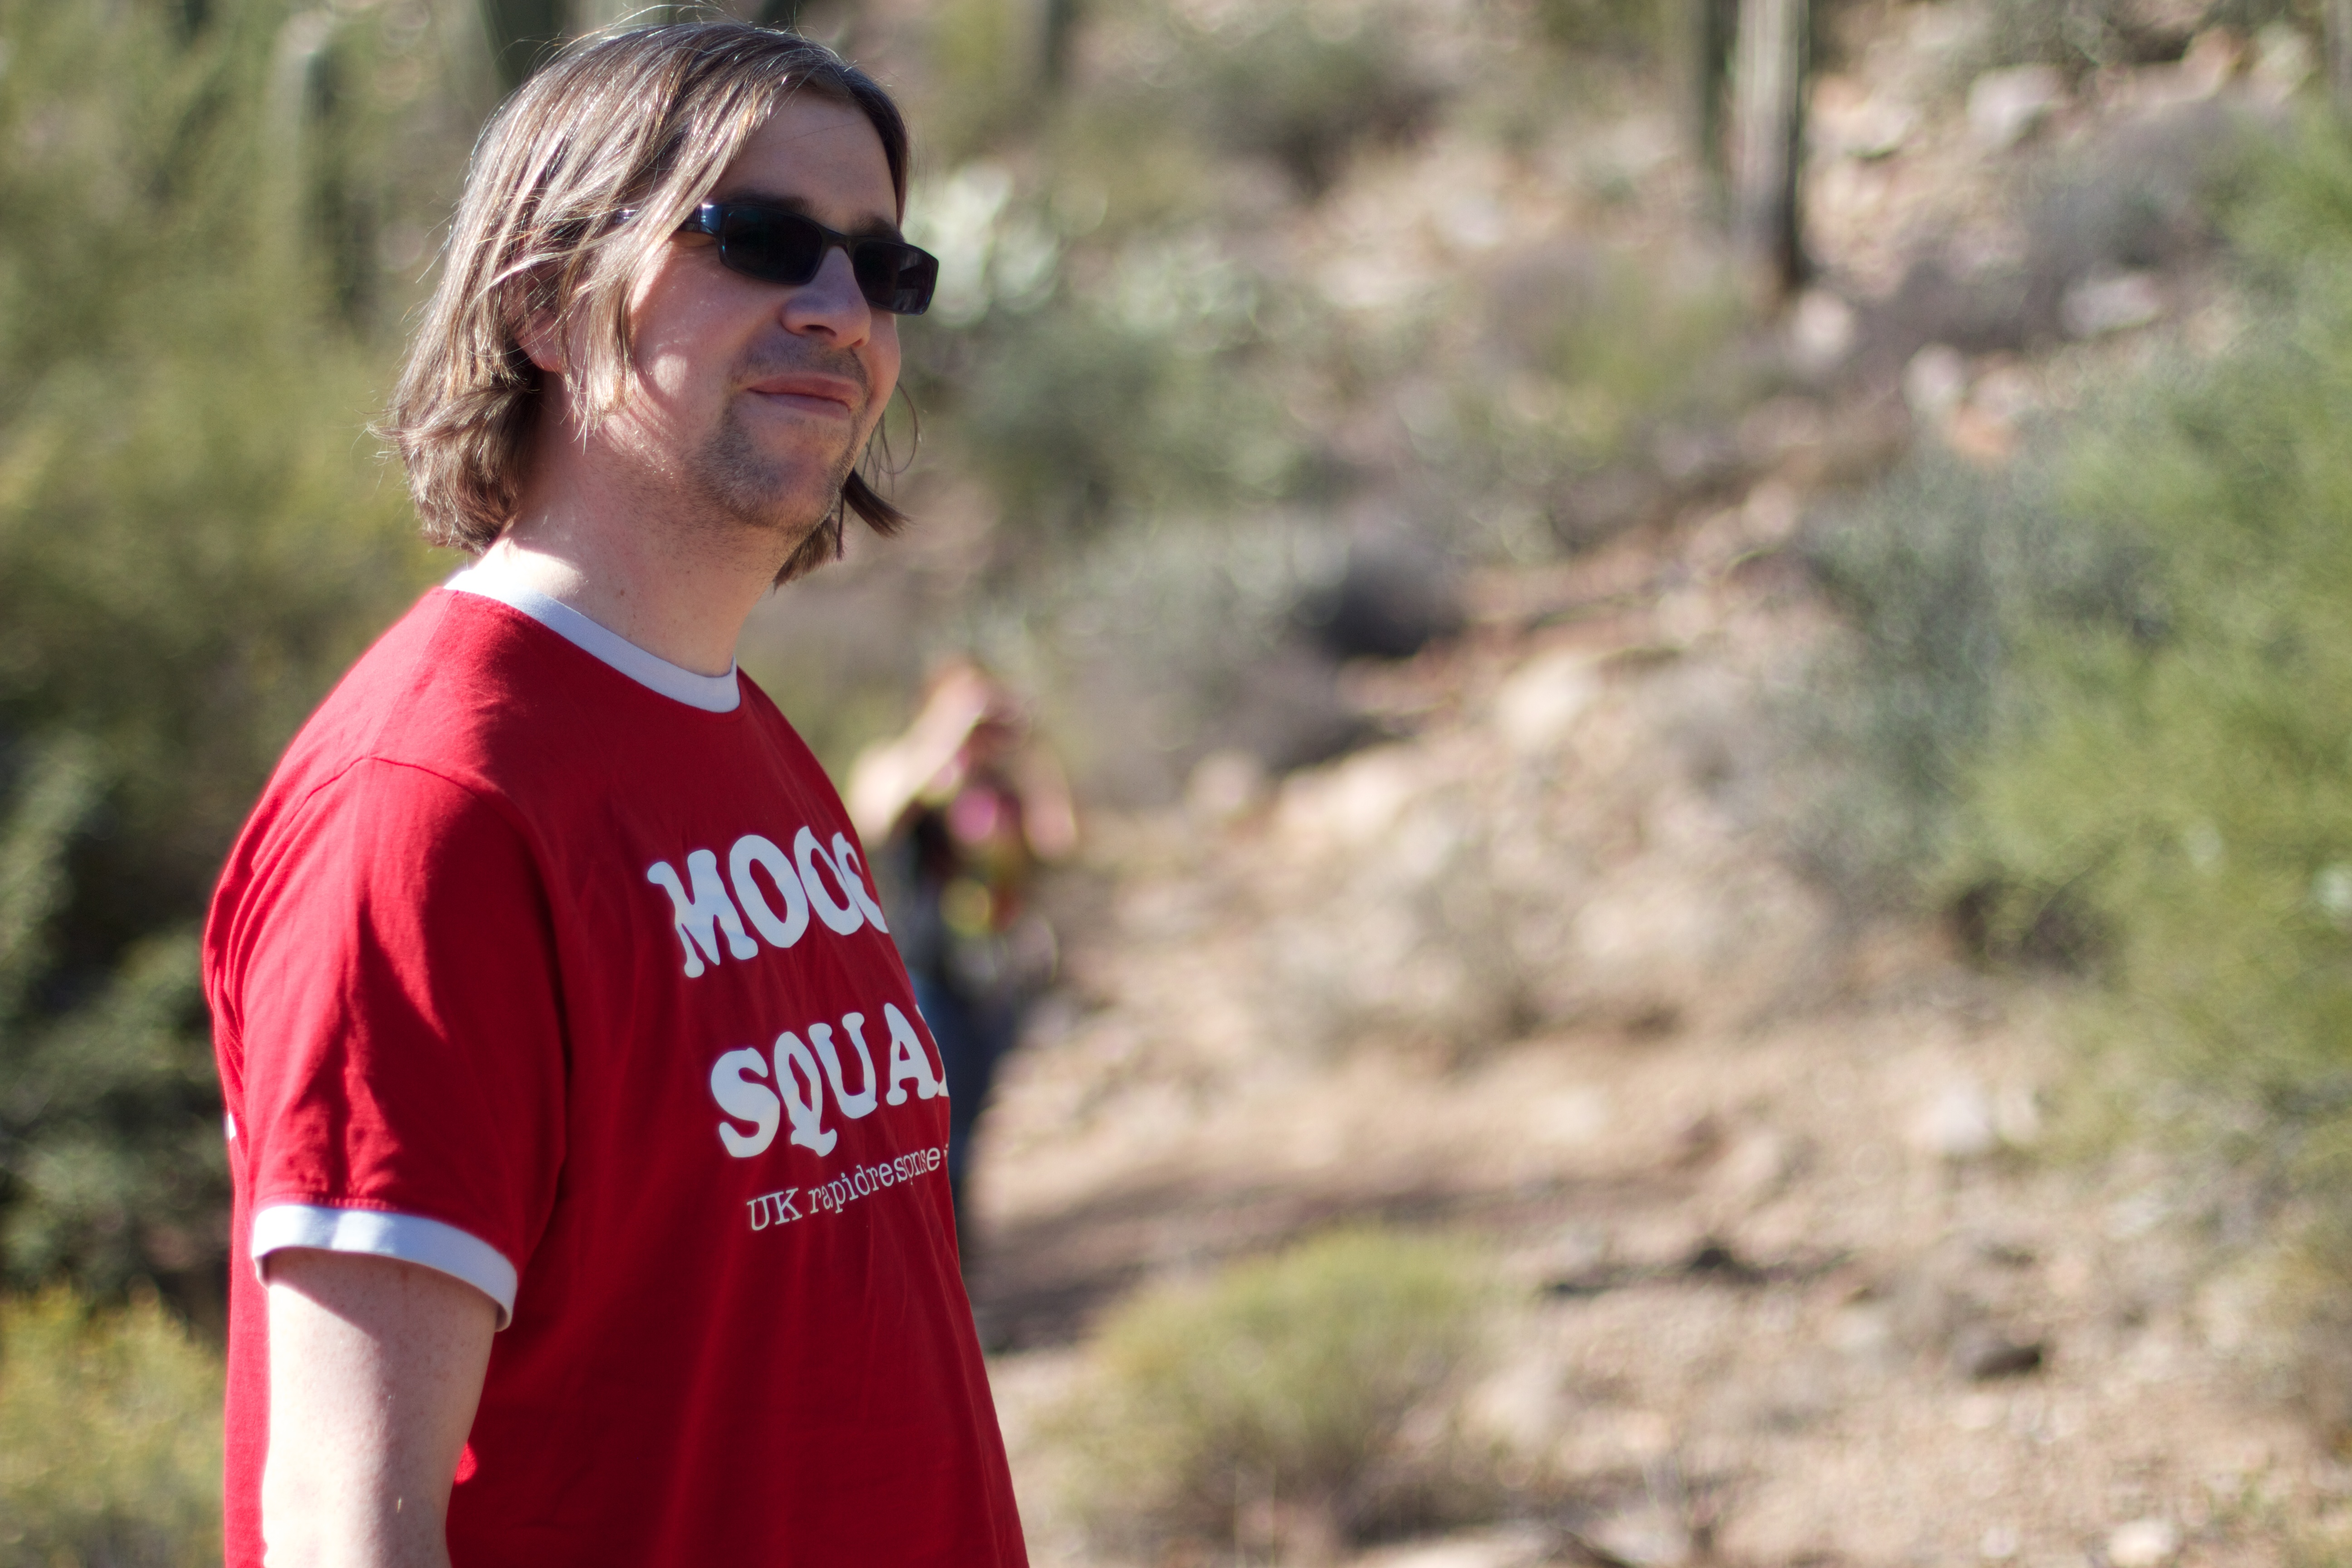
walking, running, recreation, spring, race, cool image, sports, physical exercise, human action, ultramarathon